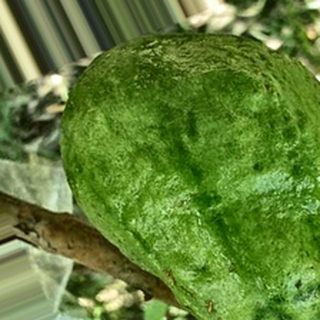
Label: healthy_guava